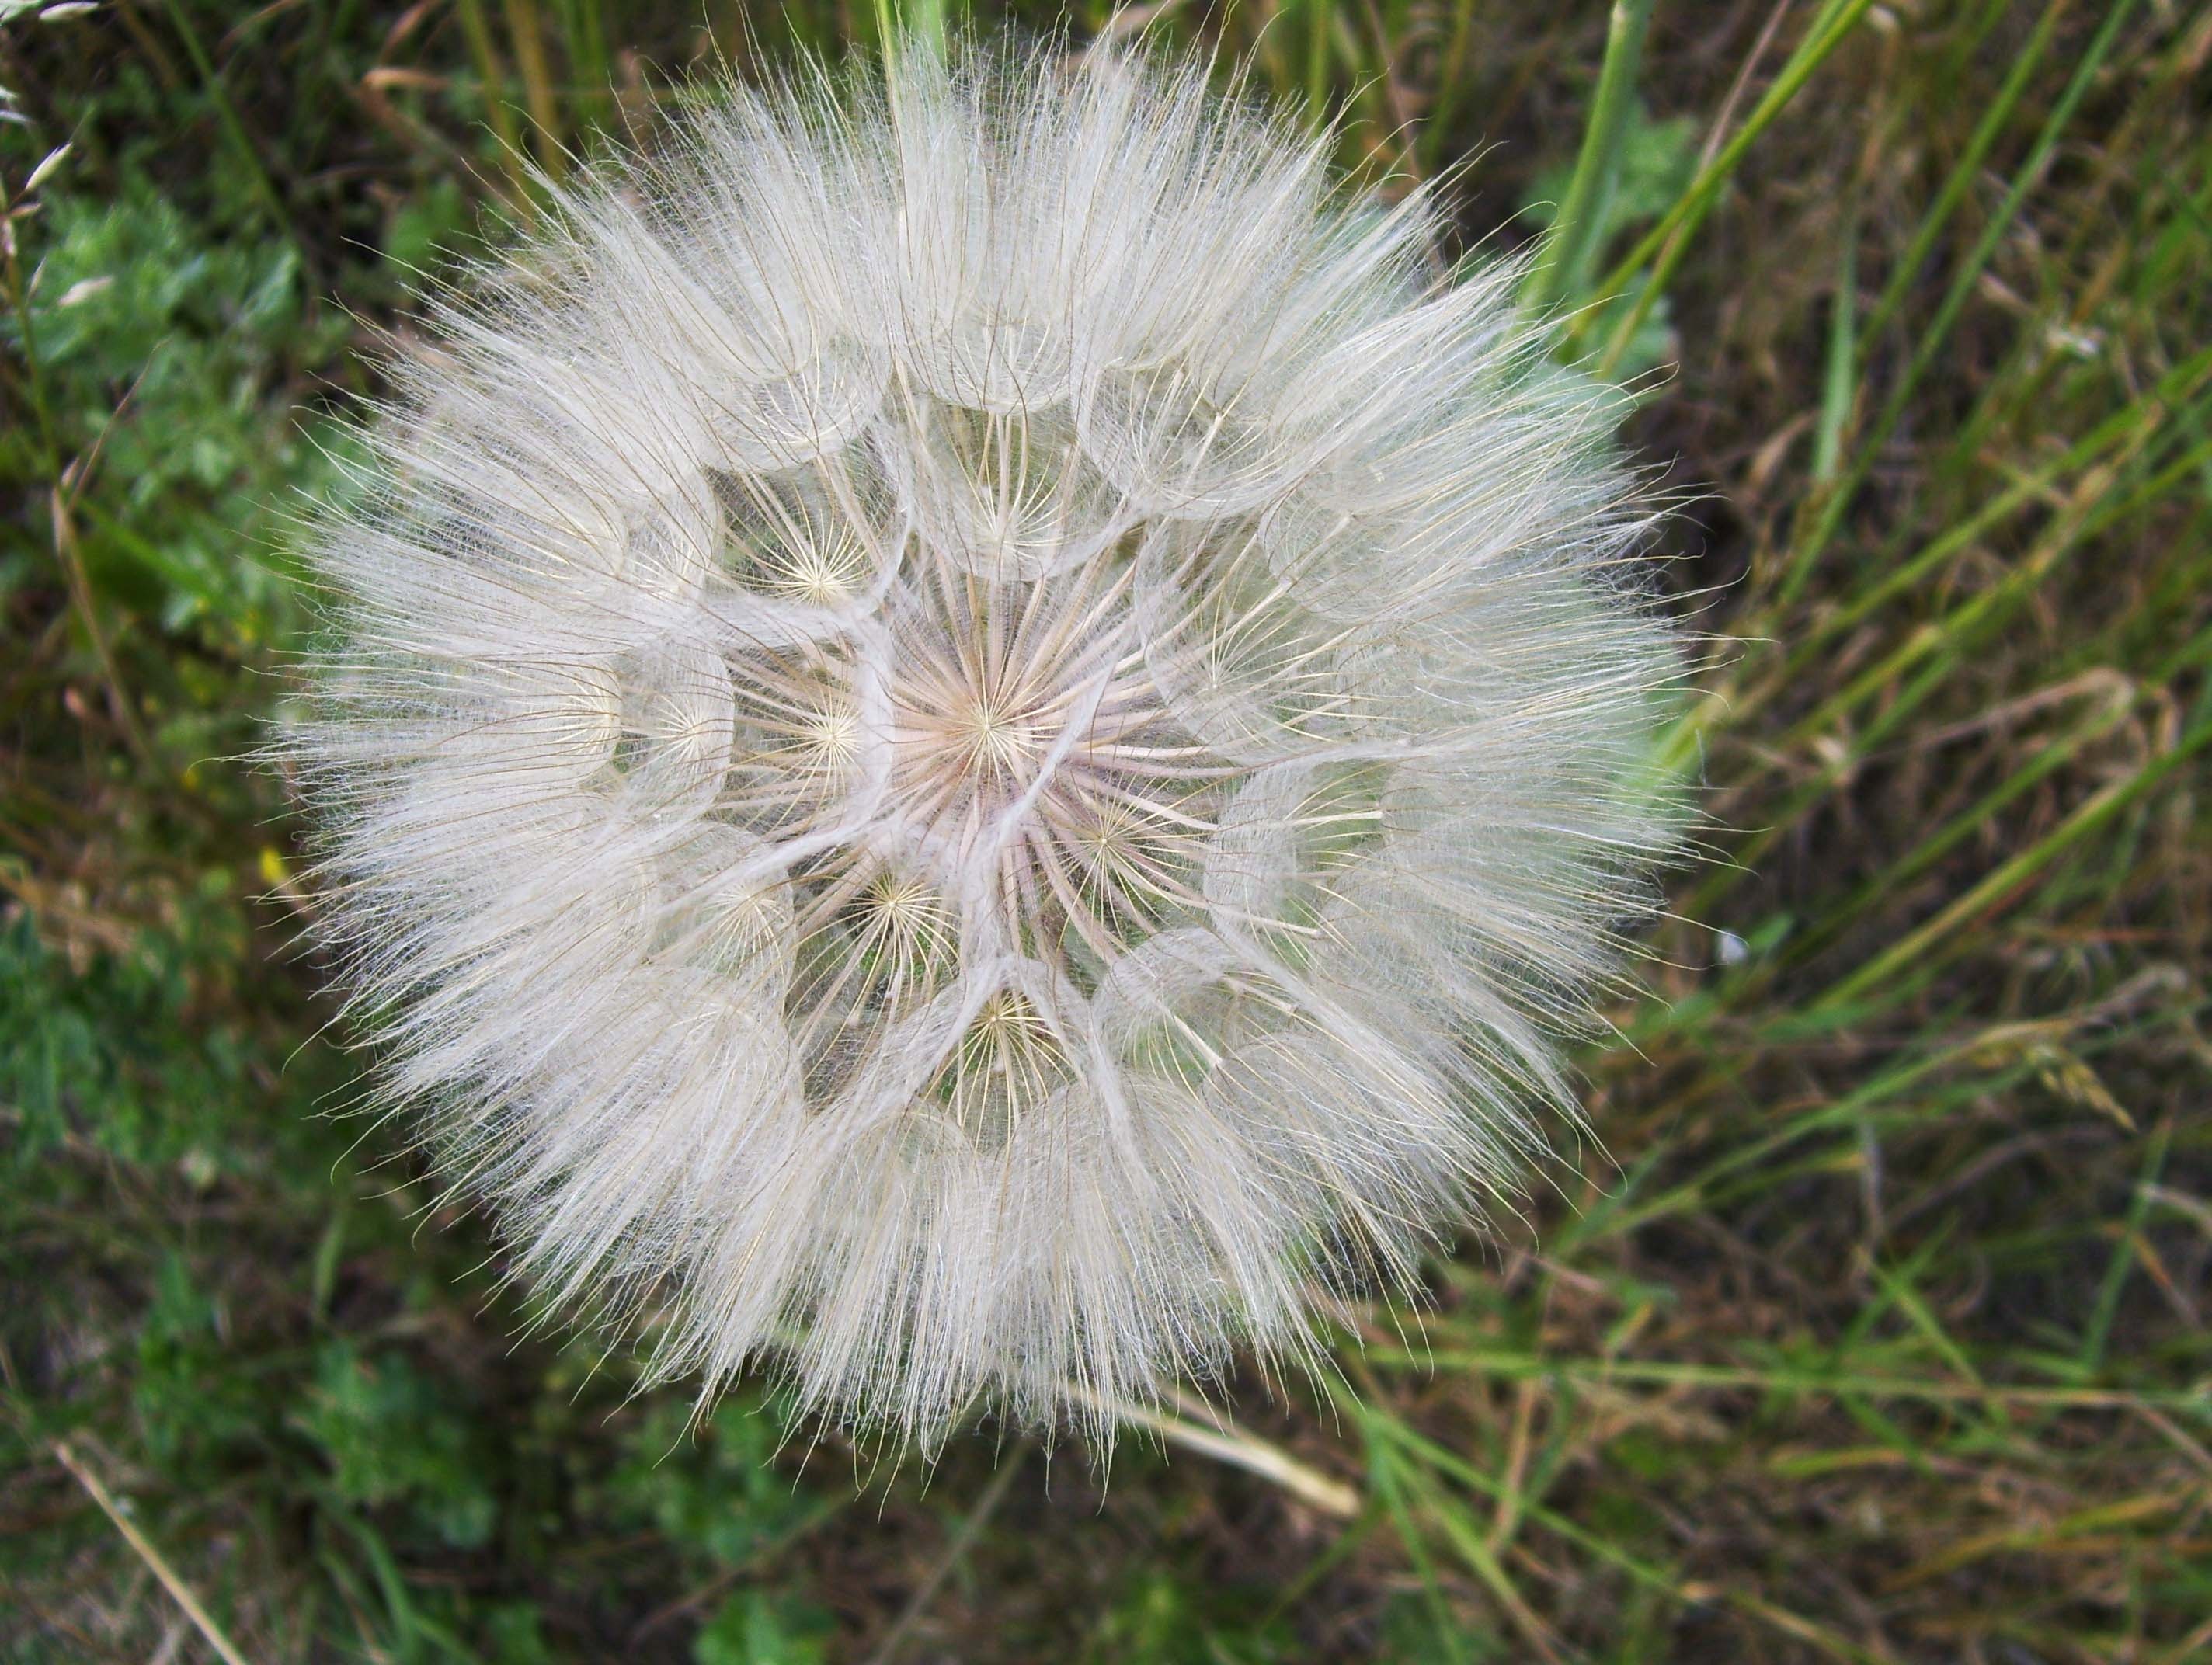
nature, grass, plant, meadow, dandelion, prairie, flower, time, wind, summer, pollen, spring, green, macro, botany, blooming, closeup, flora, plants, wildflower, flowers, weed, close up, wild plant, seeds, thistle, dandelions, fluff, vulgaris, macro photography, flowering plant, daisy family, the delicacy, medicinal products, nuns, sonchus oleraceus, taraxacum officinale, polyana, silybum, medicinal plants, doctor's office, lactarius, plant stem, land plant